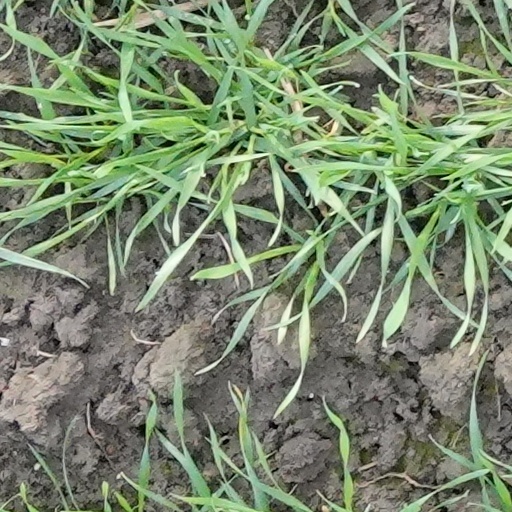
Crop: wheat